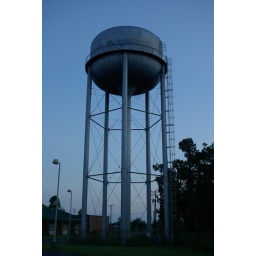
Stealth camped under this water tower in KY.